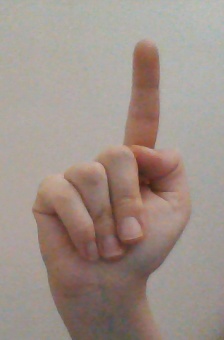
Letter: bb